Roadblock: End of the Line

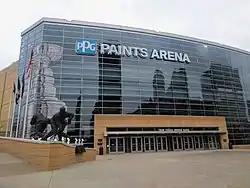
The event was held at the PPG Paints Arena in Pittsburgh, Pennsylvania.

In March 2016, WWE held an event titled Roadblock, which was originally a house show that was turned into a WWE Network-exclusive event to further build towards WrestleMania 32. The name was a reference to its position on the "Road to WrestleMania". Following the reintroduction of the brand extension in July, where the promotion again split its main roster into two separate brands called Raw and SmackDown where wrestlers were exclusively assigned to perform, the promotion brought back brand-exclusive pay-per-views (PPV). On July 25, 2016, the Roadblock name was in turn reused for the Raw-exclusive December event, which was held on December 18, 2016, at the PPG Paints Arena in Pittsburgh, Pennsylvania, and in addition to being available to livestream on the WWE Network, it was available via traditional PPV outlets. This second Roadblock event was titled Roadblock: End of the Line due to it being WWE's final PPV of the year. Tickets went on sale on October 7 through Ticketmaster.